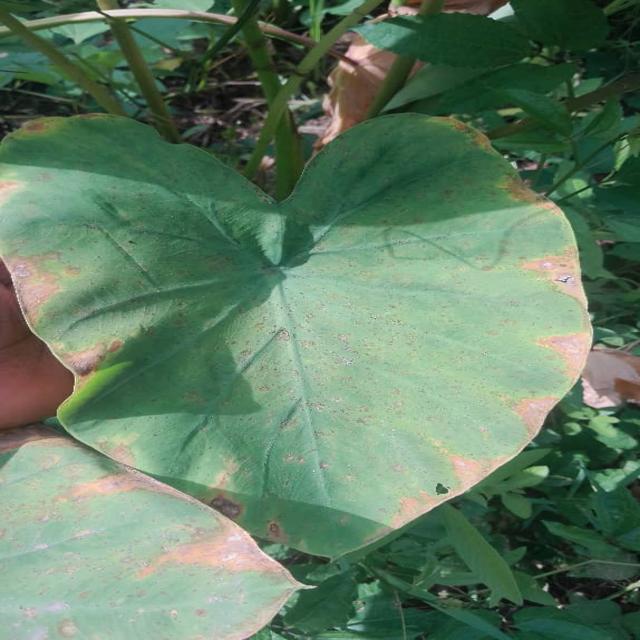
Label: Mid_Blight